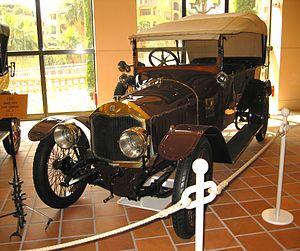
Le musée de l'automobile de Monaco est un musée d'automobile de collection fondé par le prince Rainier III de Monaco à Fontvieille à Monaco.